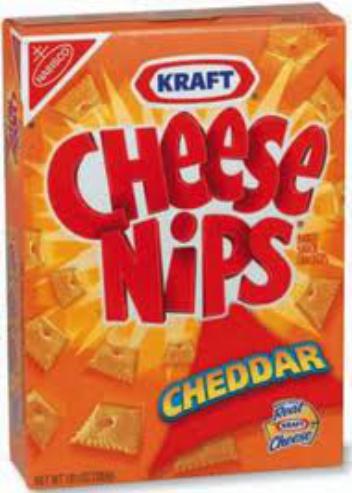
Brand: Cheese Nips
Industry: Food